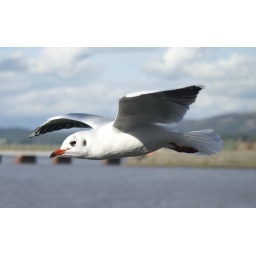
This is a Gull flying over the river Kent